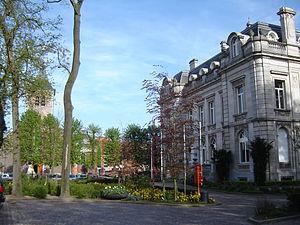
Destelbergen est une commune néerlandophone de Belgique sise immédiatement à l'est de la ville de Gand, dans la Flandre-Orientale. La commune compte plus de 17 500 habitants. Au sud se trouve le lit ensablé de l'Escaut.